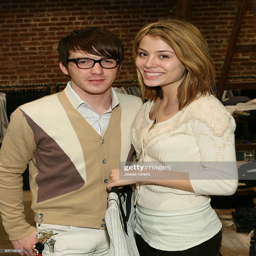
pop rock artist and person attend the cocktail party held .